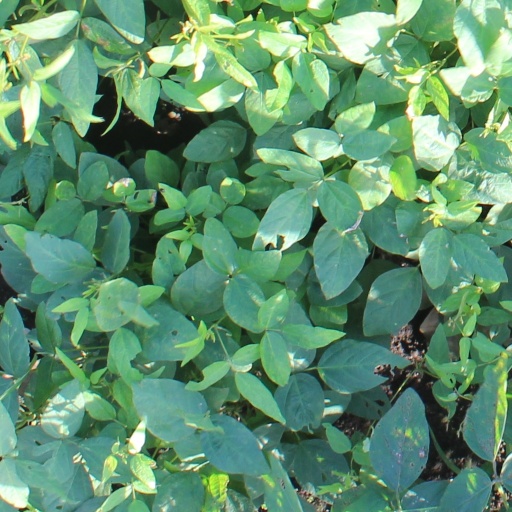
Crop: soybean